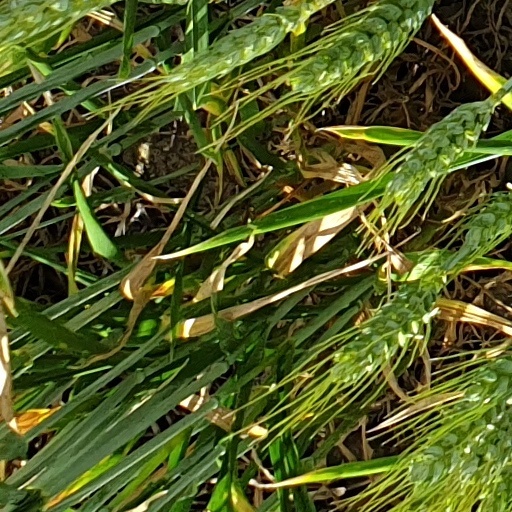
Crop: wheat